Leon C. Negruzzi

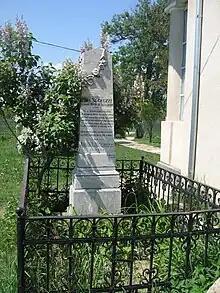
Grave at Hermeziu

Leon C. Negruzzi (June 5, 1840 – July 15/16, 1890) was a Moldavian, later Romanian politician and writer.